Guillaume Robin

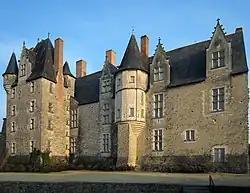

Guillaume Robin, was a 15th-century architect and general contractor from Anjou.